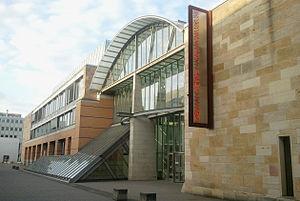
Le Germanisches Nationalmuseum ou GNM est un musée situé à Nuremberg en Allemagne. Fondé en 1852, il abrite une importante collection relative à la culture et à l'art germaniques, allant de l'époque préhistorique jusqu'à nos jours. Avec un fonds d'environ 1,2 million de pièces, le Germanisches Nationalmuseum est le musée d'histoire culturelle allemande le plus vaste du monde.